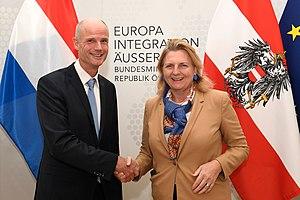
Karin Kneissl, née le 18 janvier 1965 à Vienne, est une diplomate, journaliste et femme politique autrichienne. Experte du Moyen-Orient, elle est ministre fédérale de l'Europe, de l'Intégration et des Affaires étrangères de 2017 à 2019. Elle est politiquement indépendante.